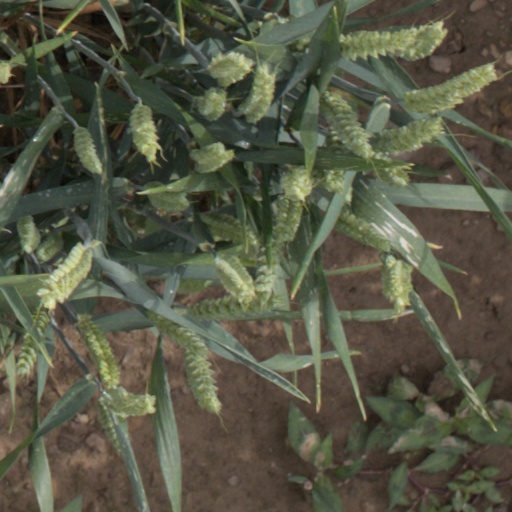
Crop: wheat